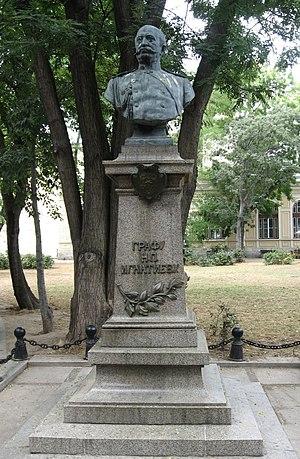
Le comte Nicolas Ignatiev – ou Ignatieff selon l'orthographe en usage à l'époque en français – en russe : граф Николай Павлович Игнатьев est un homme d’État et un diplomate russe, panslaviste, général d'infanterie, comte de l'Empire russe, adjudant-général, directeur du Département d'Asie du ministère des Affaires étrangères, ambassadeur à Constantinople de 1867 à 1877. Né le 29 janvier 1832 à Saint-Pétersbourg et mort le 3 juillet 1908 à Kroupoderintsy, Gouvernement de Kiev. Il fut surnommé Chevalier des Balkans ou Comte des Bulgares. Le comte Ignatiev fut l'un des diplomates les plus brillants de son époque. Il a inscrit son nom dans l'histoire de la diplomatie de l'Empire russe.